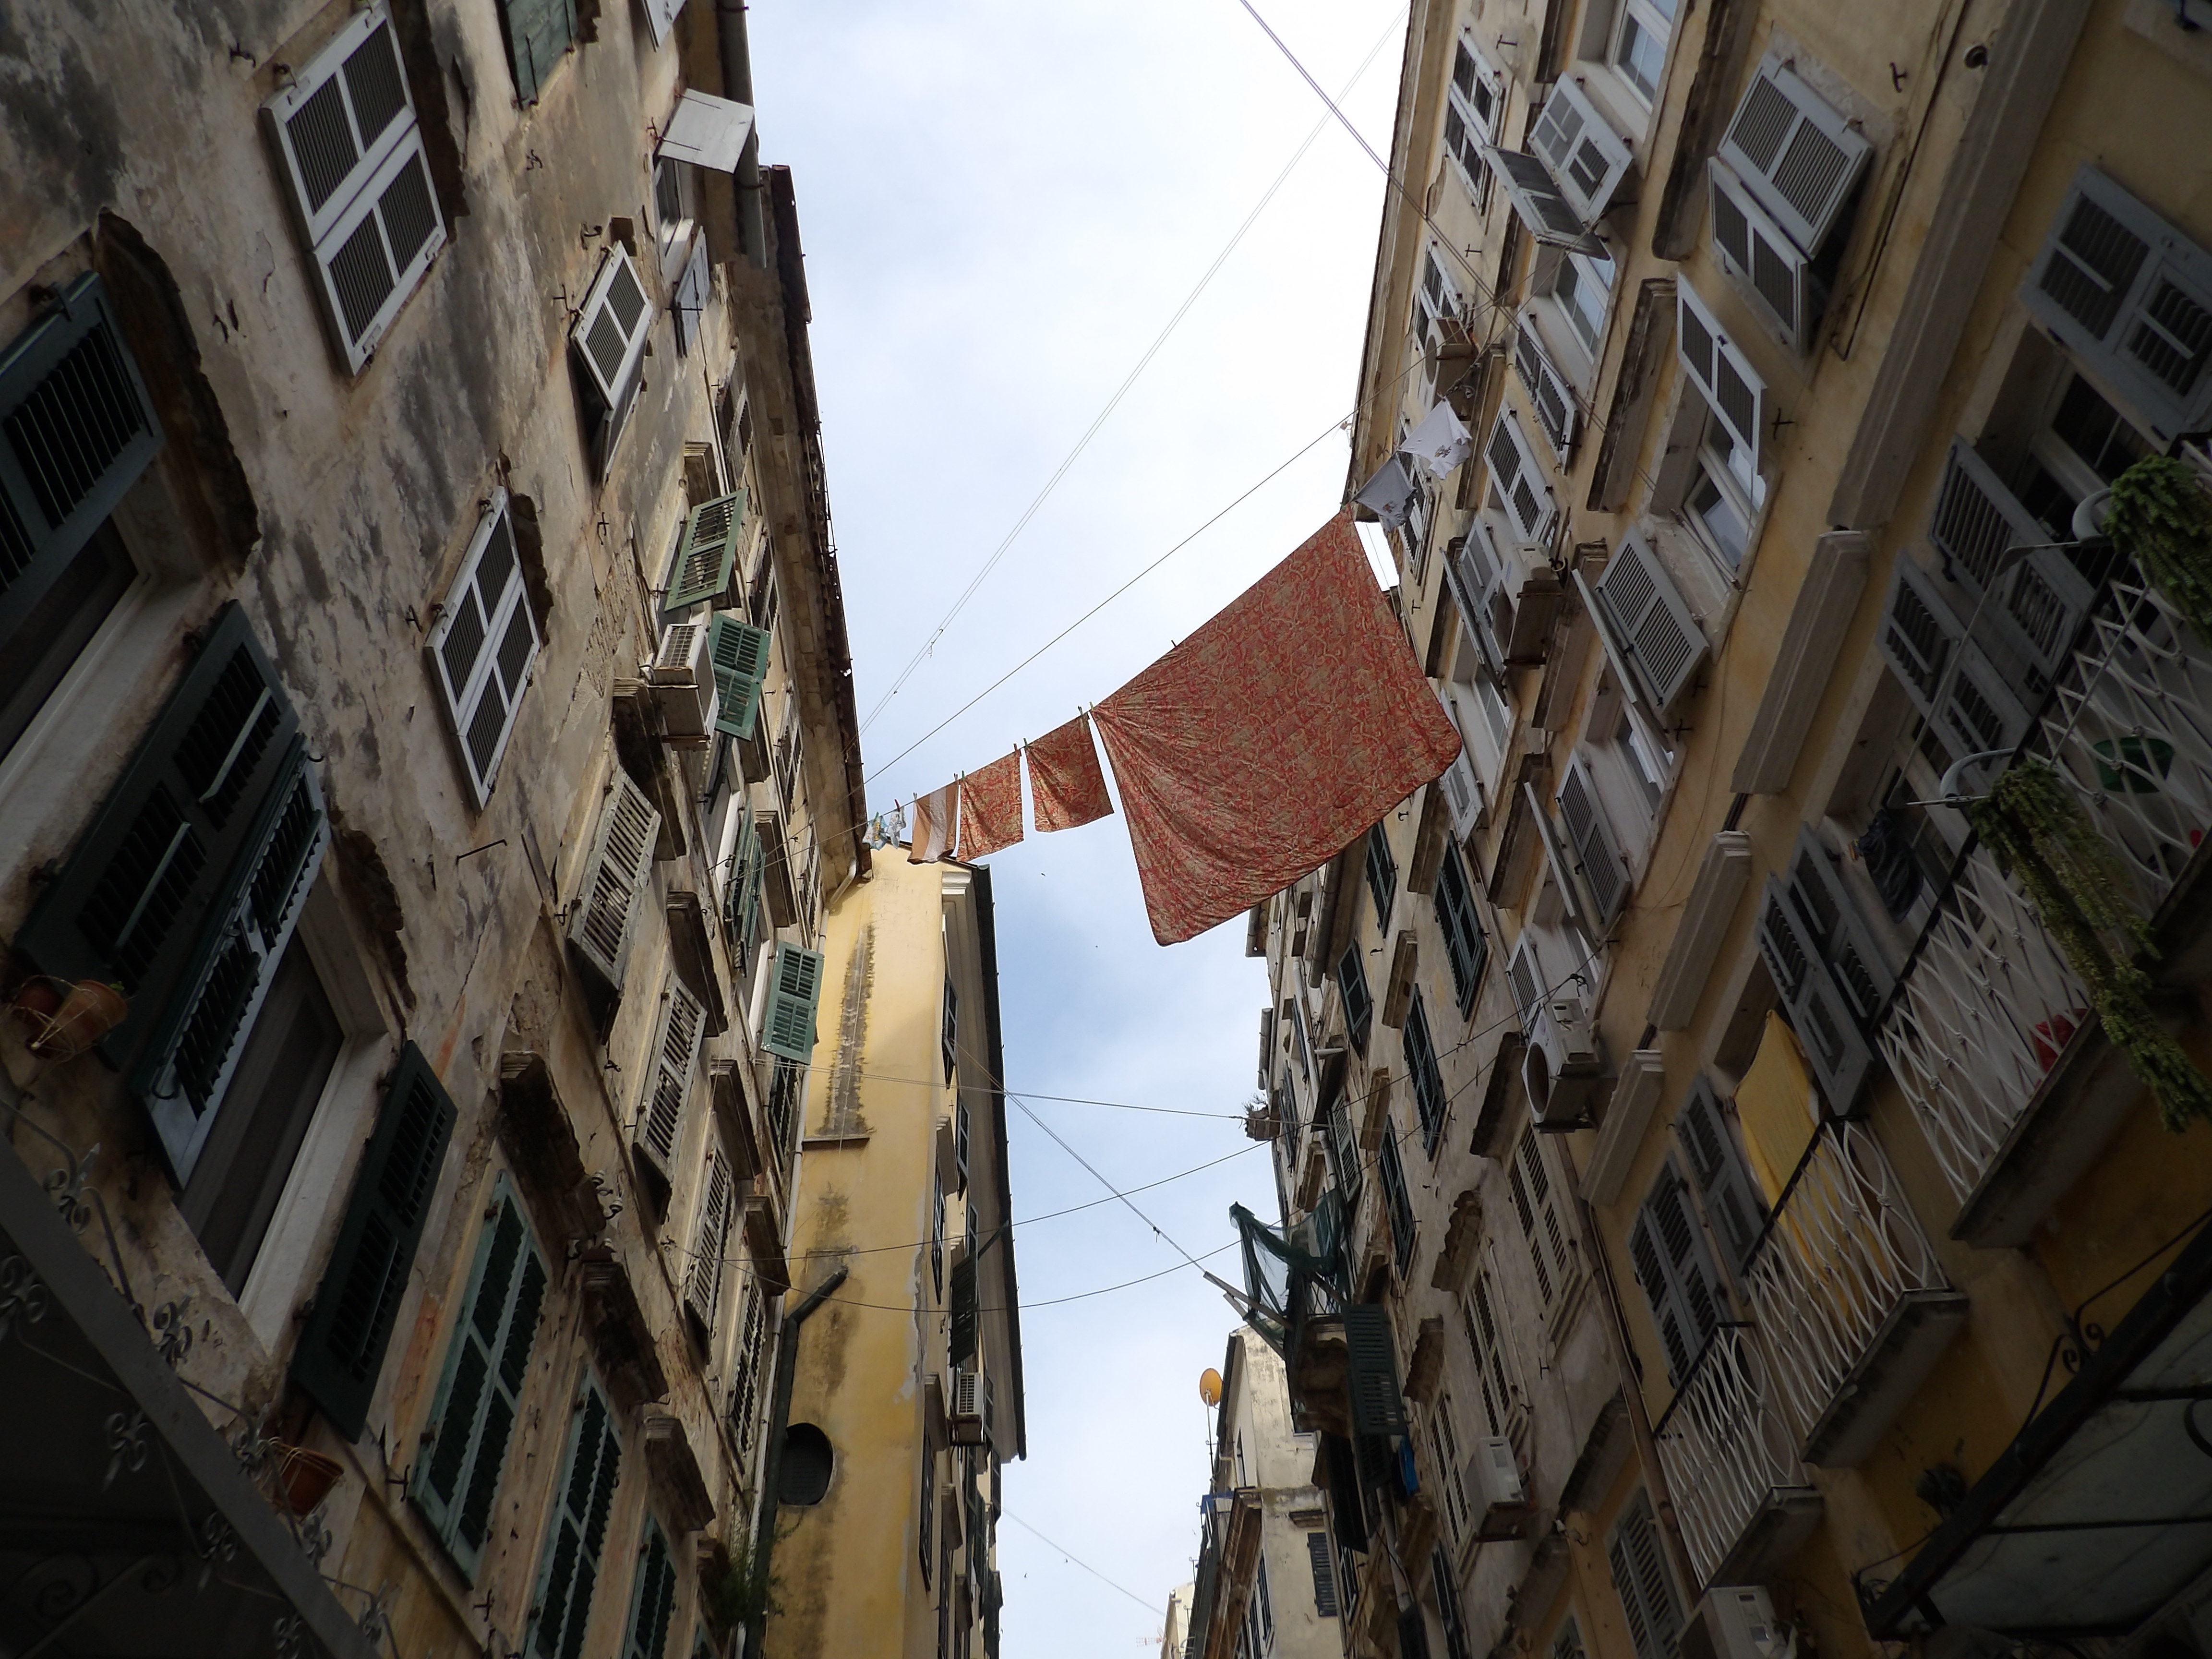
architecture, road, street, house, town, building, alley, city, skyscraper, wall, downtown, facade, exterior, old town, neighbourhood, urban area, human settlement